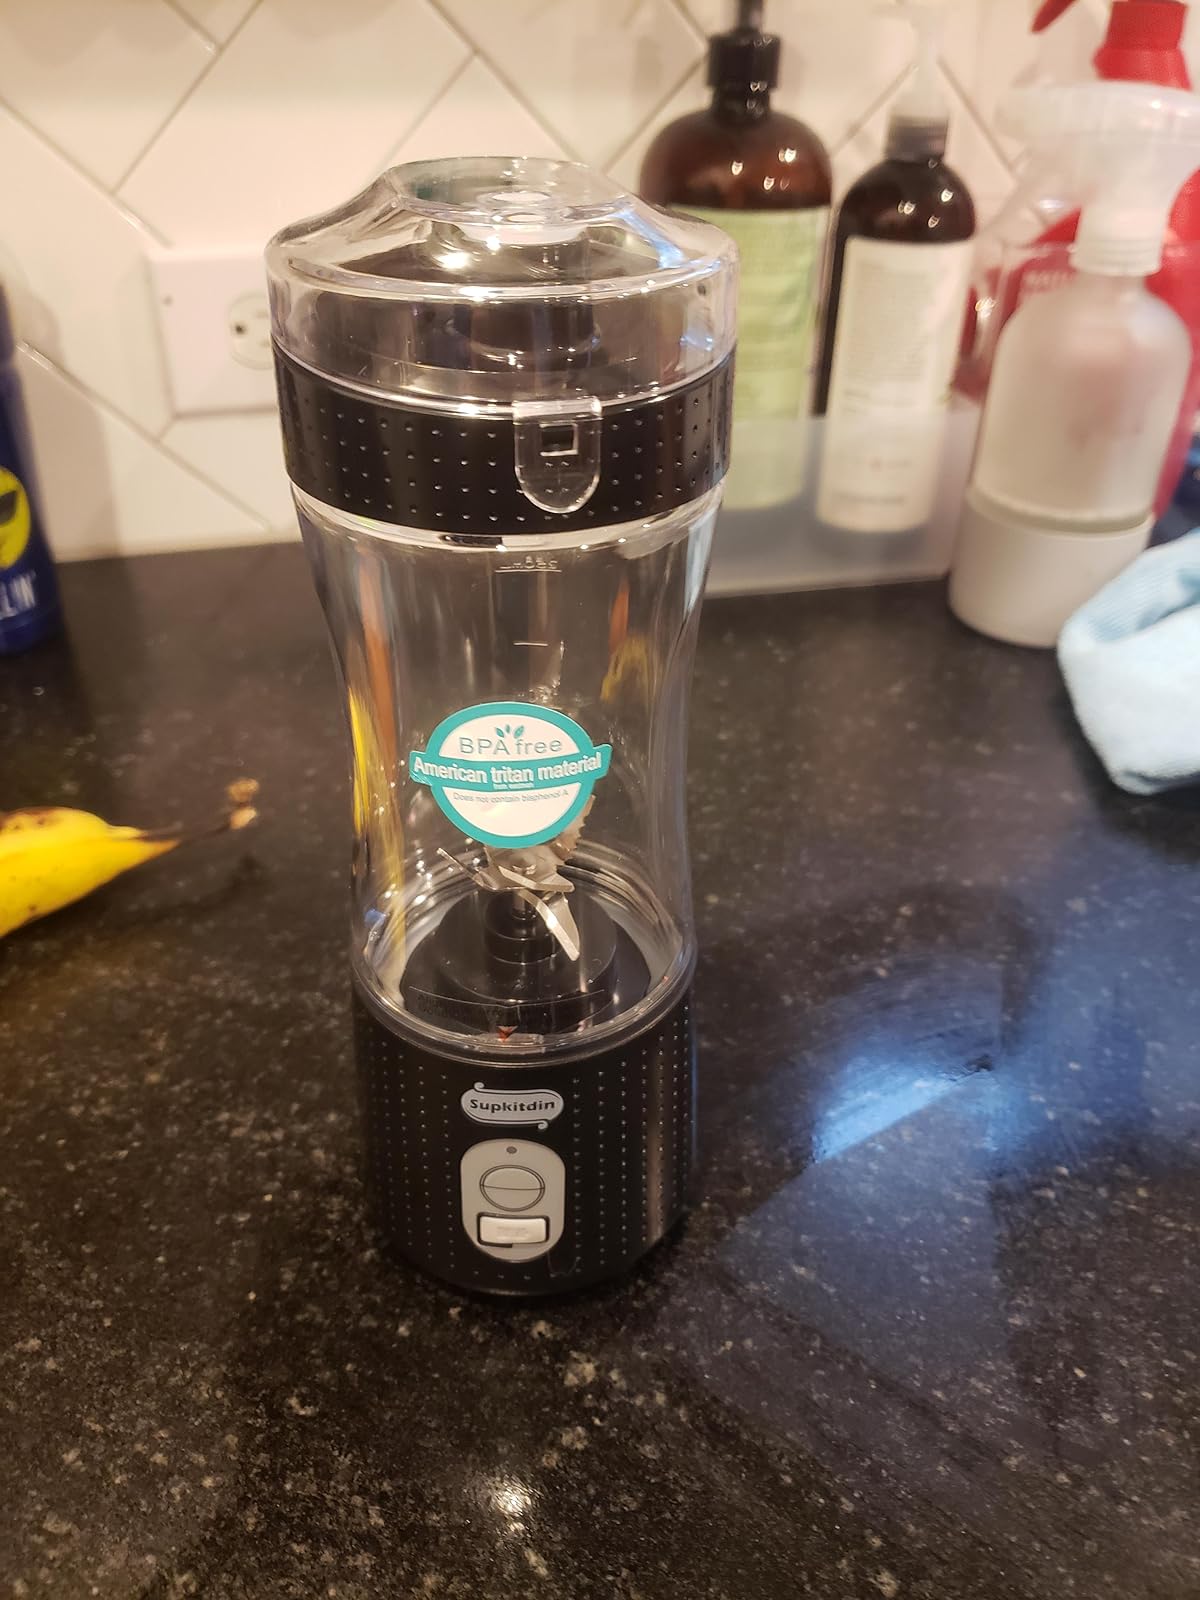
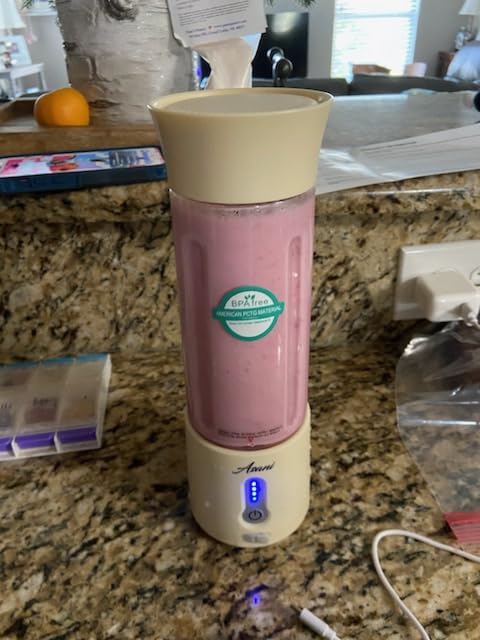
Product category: items_blender
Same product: no